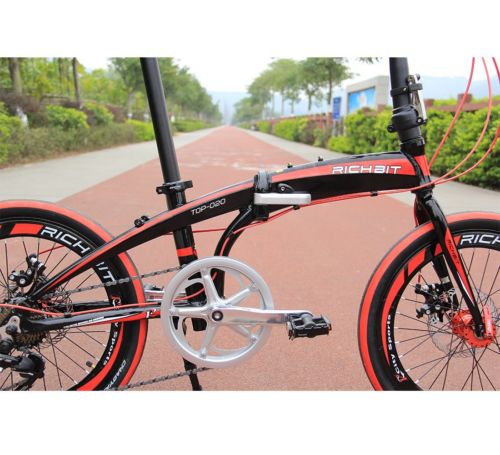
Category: bicycle